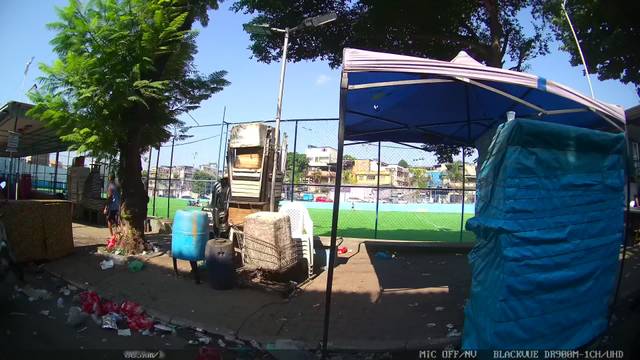
Region: Brazil
Coordinates: -22.779, -43.318